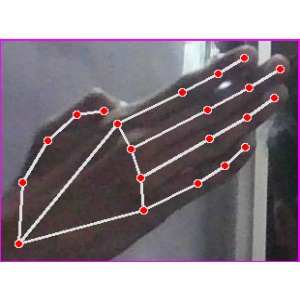
अक्षर: घ